Schools of Islamic theology

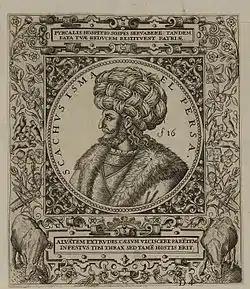
Shah Ismail I, the Sheikh of the Safavi tariqa, founder of the Safavid dynasty of Iran, and the Commander-in-chief of the Kızılbaş armies had contributed a lot for the development and implementation of "The Qizilbash ʿAqīdah" amongst the Turkmen people.

Akhbari, similar to Usulis, however reject ijtihad in favor of hadith. Concentrated in Bahrain.